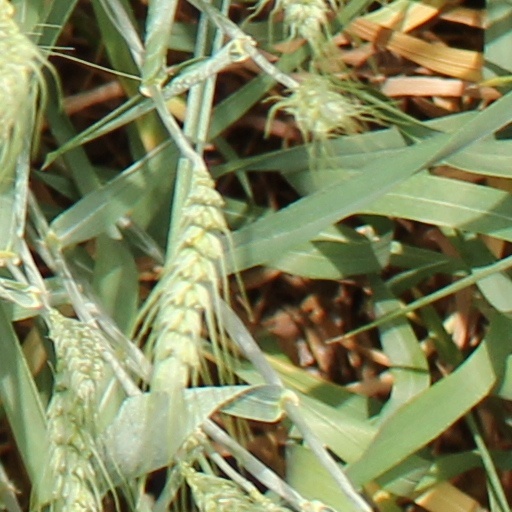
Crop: wheat